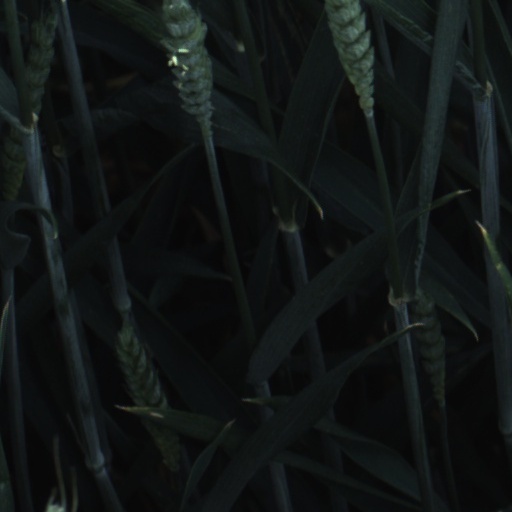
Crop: wheat